Maldito Ramírez

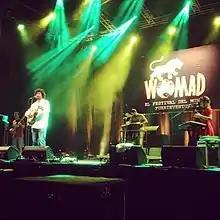
" Maldito Ramírez " at the WOMAD in 2015

He was born on January 2, 1984, in Las Palmas de Gran Canaria. He lived between the capital of Gran Canaria and the Salinetas. In his adolescence he was in a tribute group to Rage Against the Machine, developing his artistic side from an early age.